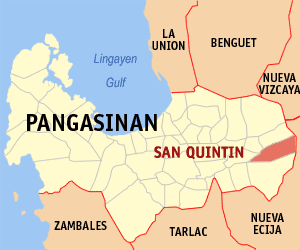
San Quintin est une municipalité de la province de Pangasinan, aux Philippines.